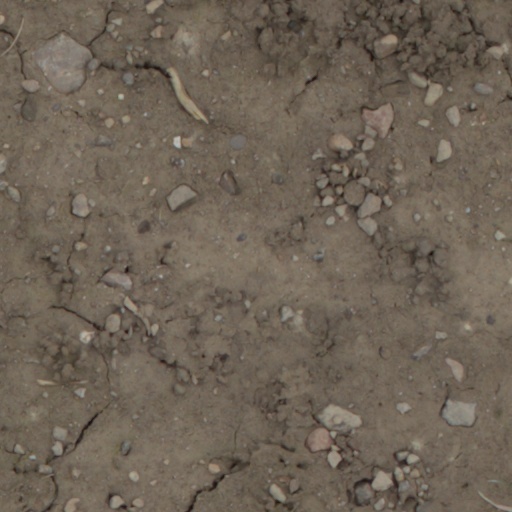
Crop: wheat